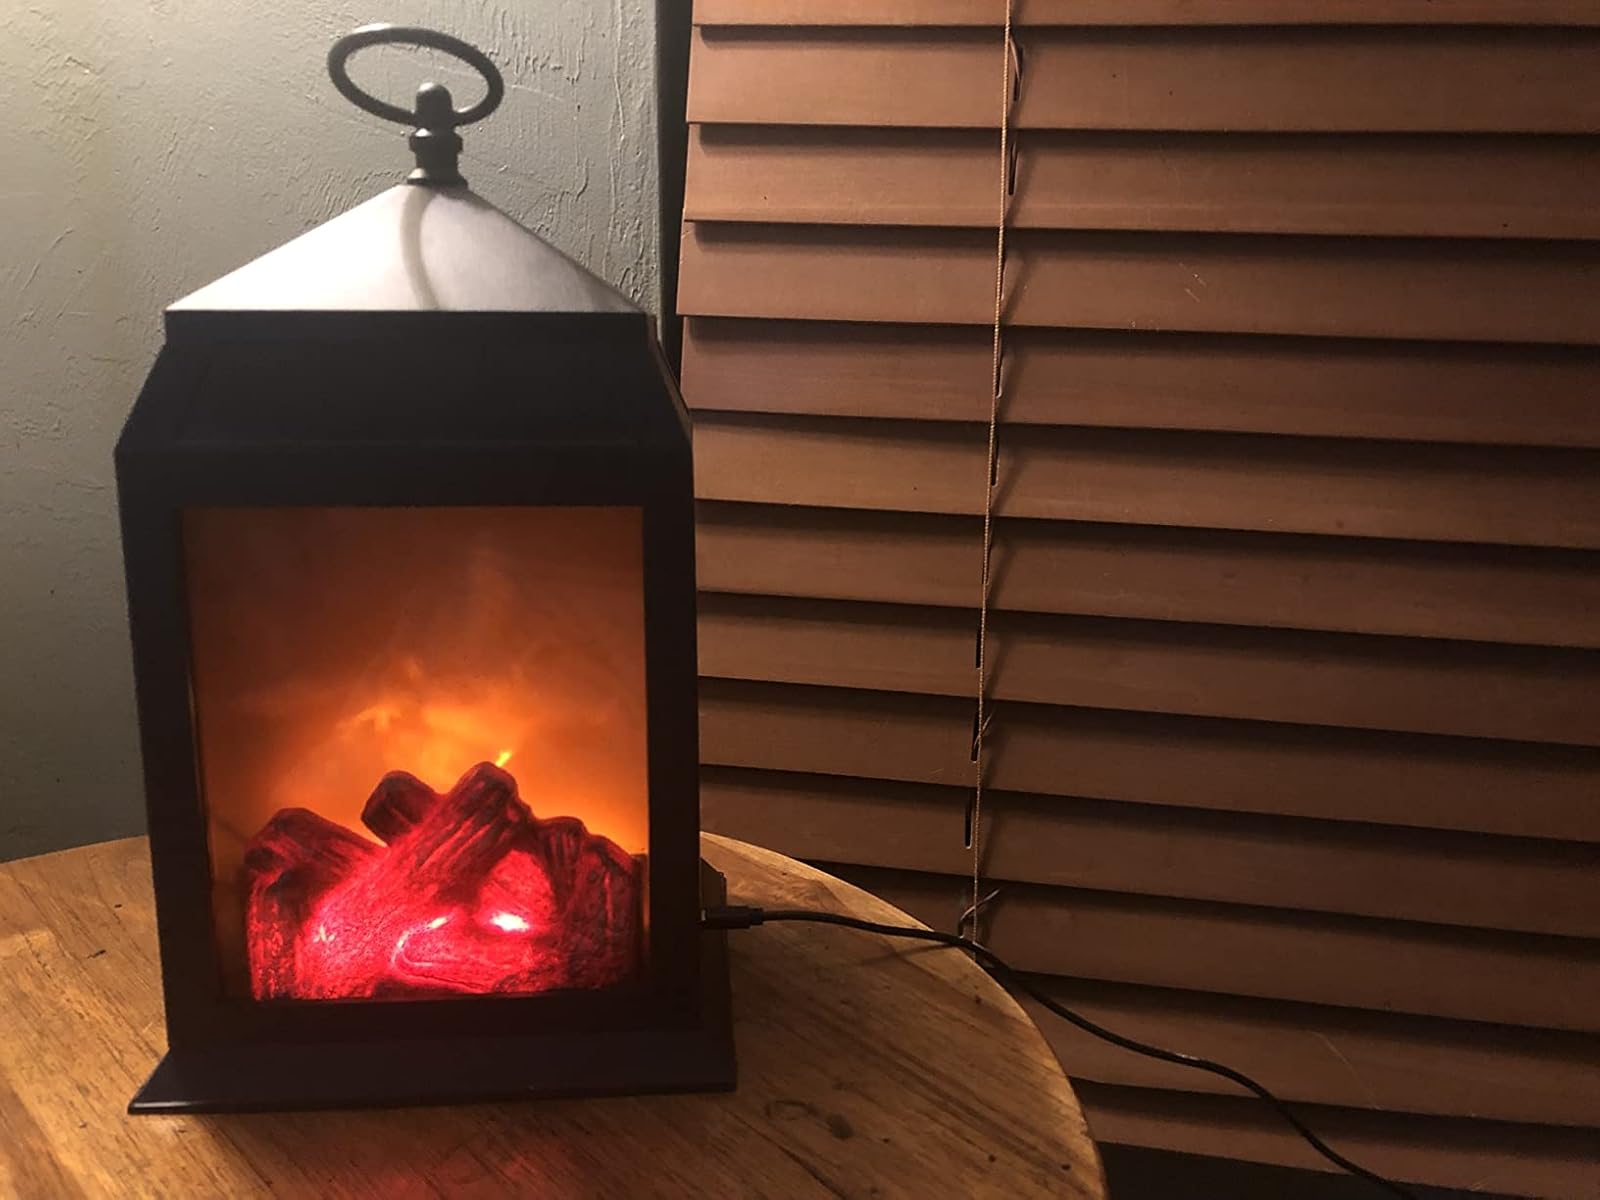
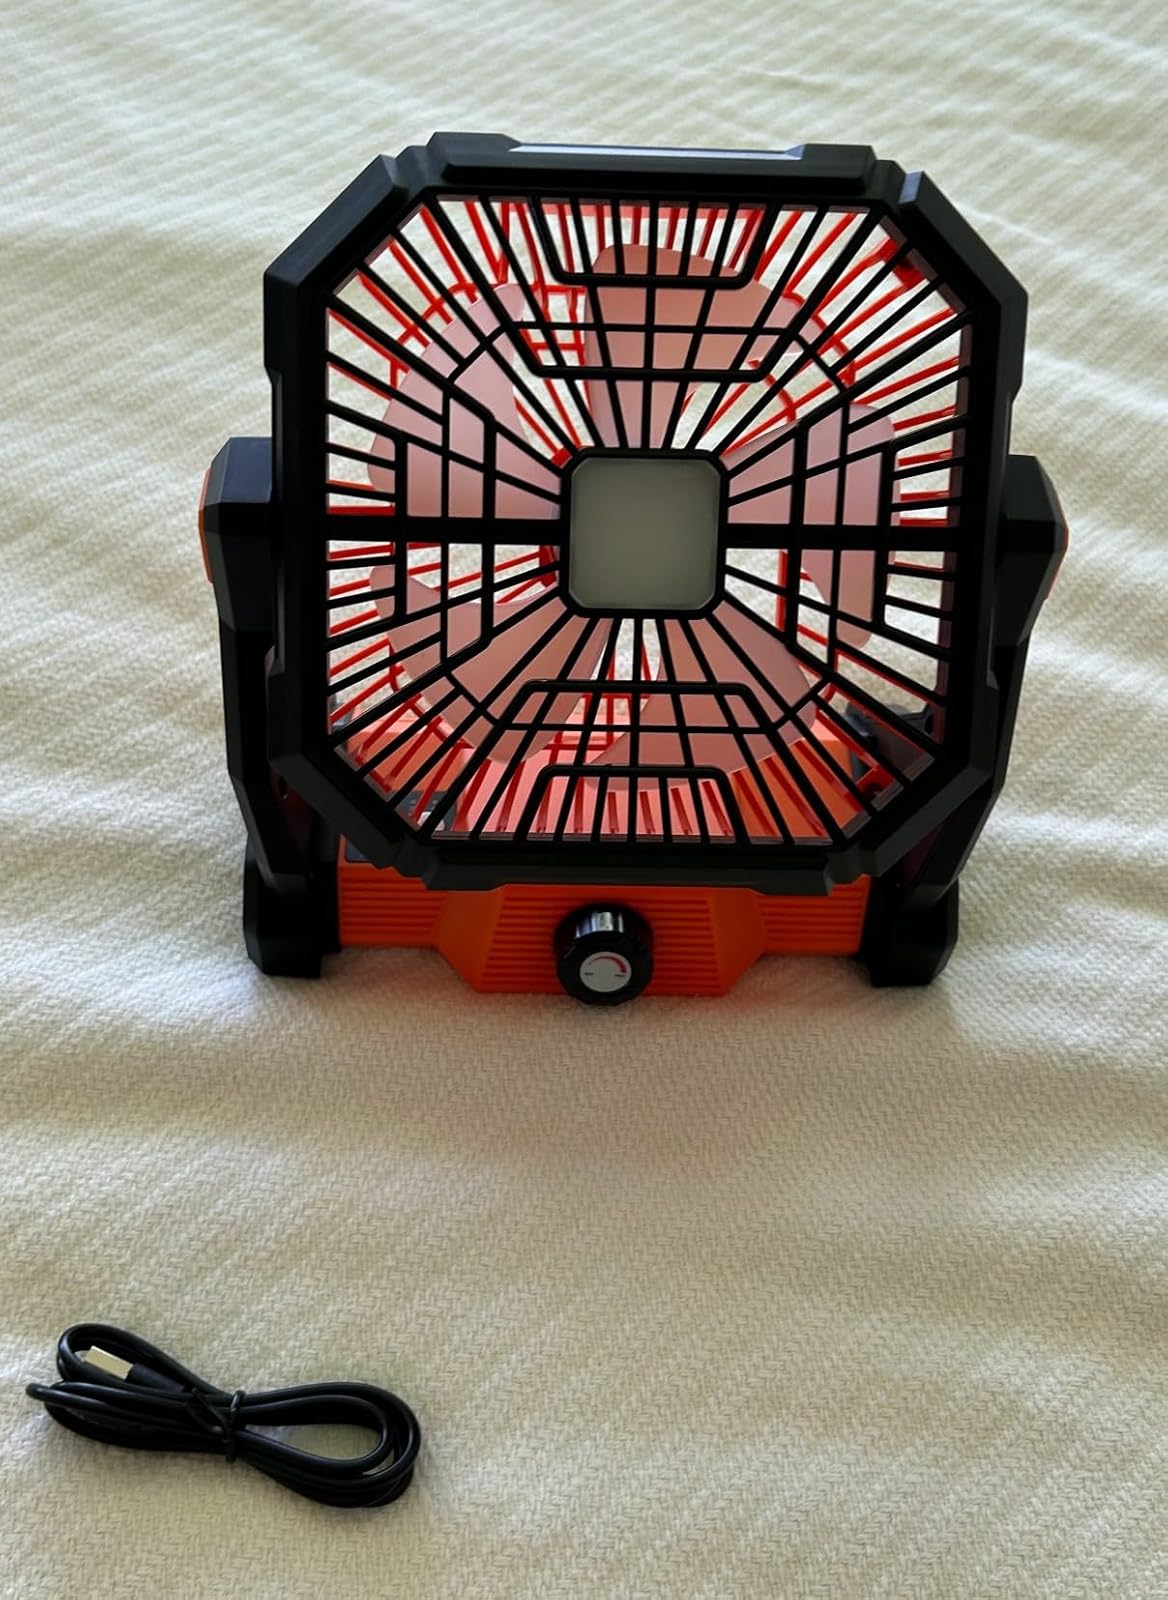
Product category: lantern
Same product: no